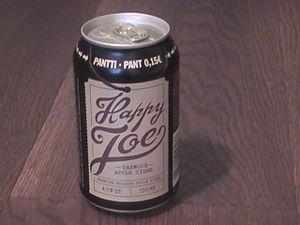
Hartwall est l'un des plus grands fabricants de boissons en Finlande.